Operation Battleaxe

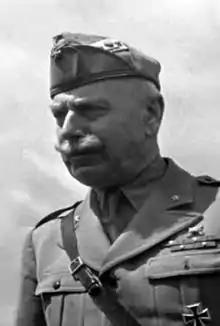
Italo Gariboldi

For the RAF, everything went according to plan on the first day. Axis supply columns and airfields had been hit repeatedly up to the start of the attack and once the operation began, and British columns were able to move unmolested from their starting points at Sofafi and Buq-Buq to their destinations covered by RAF fighters. Axis aircraft managed only six attacks that day. On the eastern side, at 05:15, Coast Force—commanded by Brigadier Reginald Savory and charged with capturing Halfaya Pass, started to move on to their objective. On the escarpment was the "Halfaya Group", composed of the 2nd Battalion Queen's Own Cameron Highlanders, the 13 tanks (twelve Matildas and one light tank) of C Squadron, 4th Royal Tank Regiment (which had captured Halfaya Pass during Operation Brevity) and an artillery battery from the 31st Field Regiment. To their east and below the lip of the escarpment were the 1st Battalion 6th Rajputana Rifles and 2nd Battalion 5th Mahratta Light Infantry, two troops of A Squadron, 4th Royal Tank Regiment and a few 25-pounder guns.